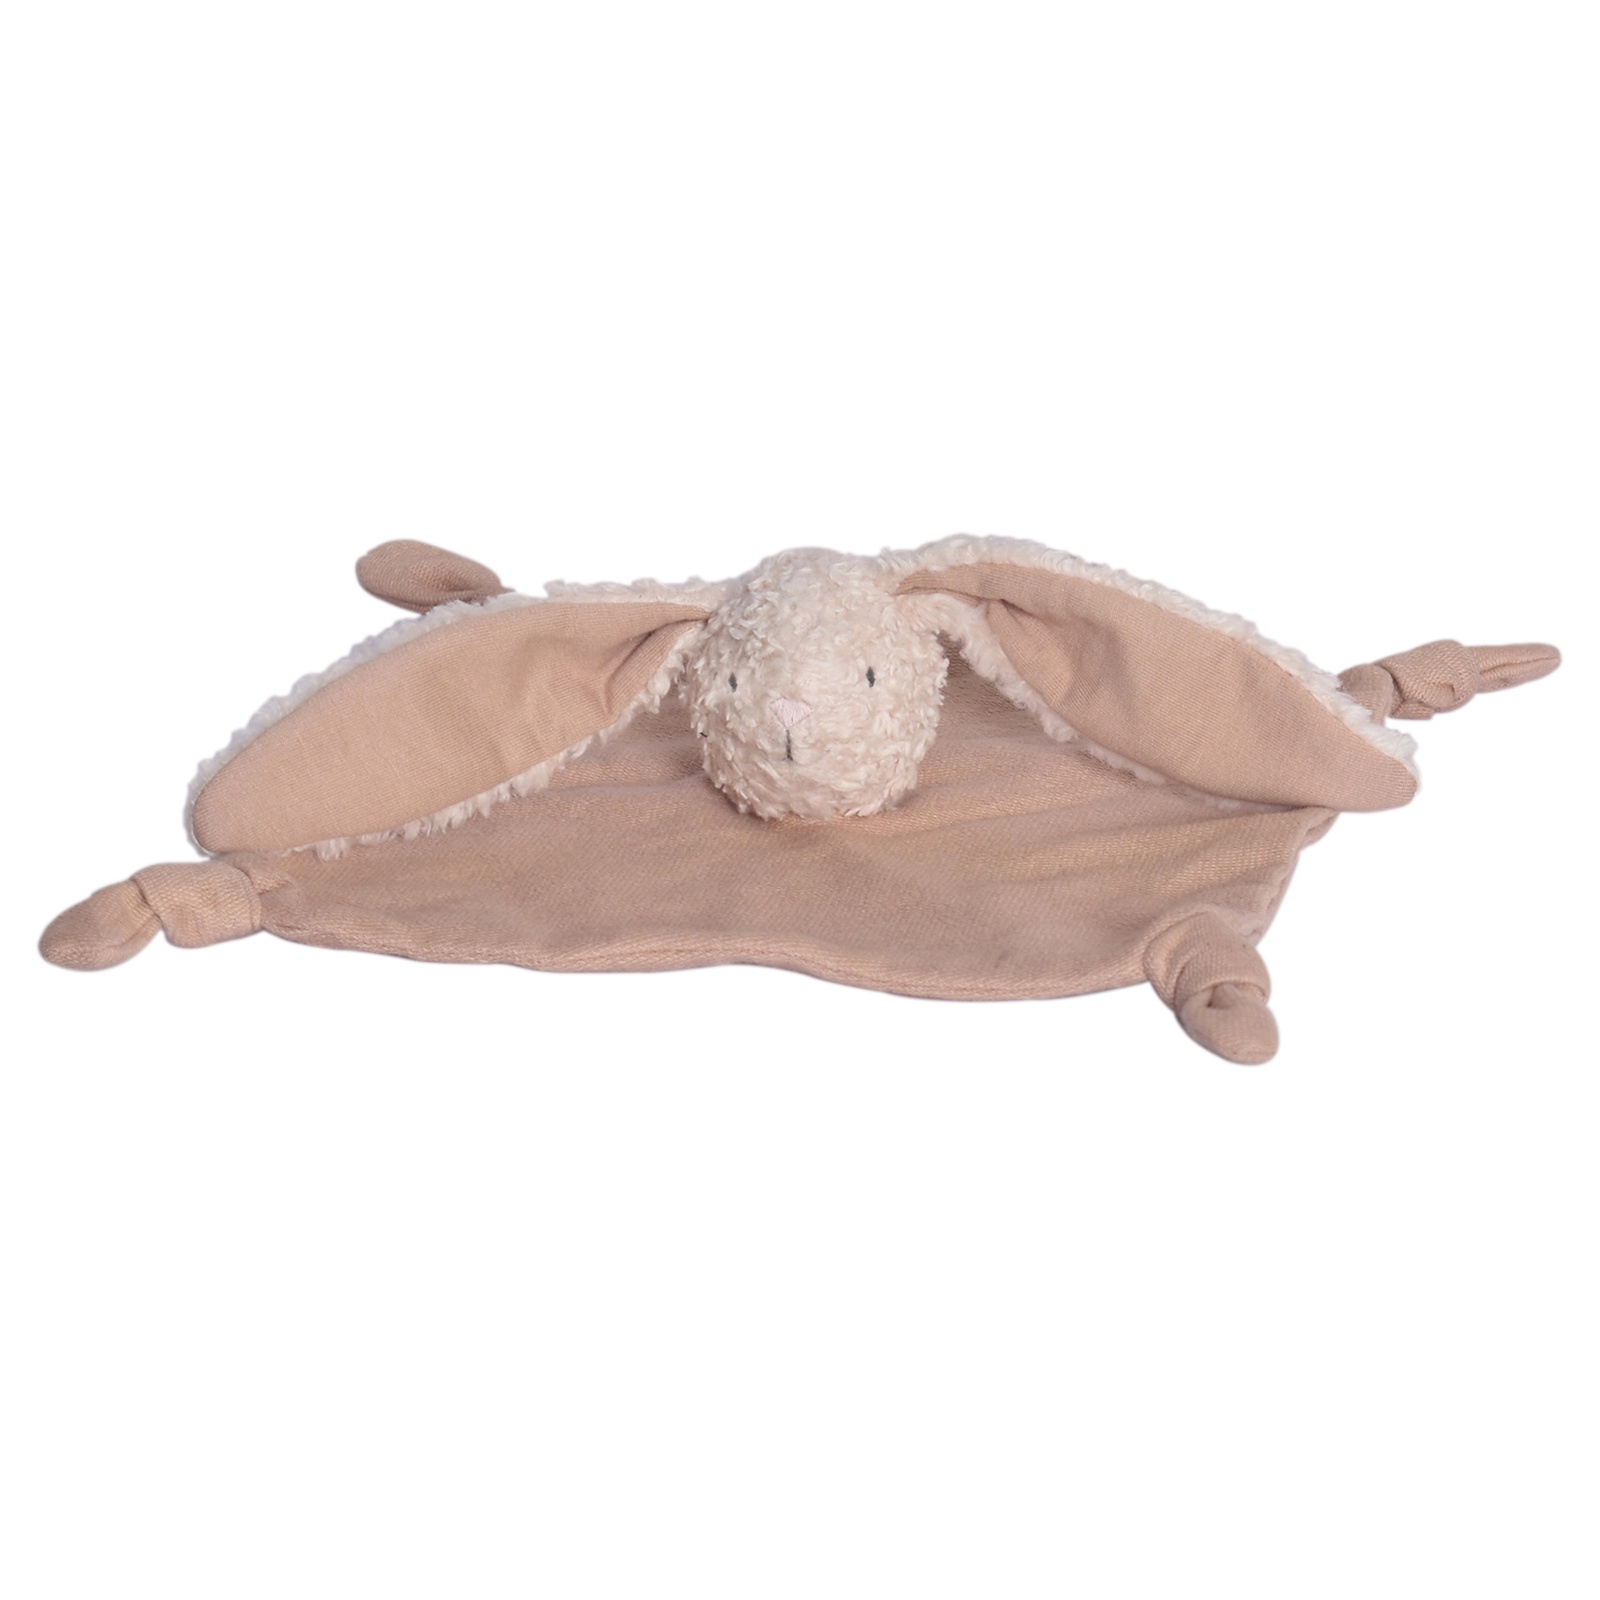
Munequitas Brand Organic Bunny Comforter
Our Munequitas Brand adorable bunny organic lovey is perfect to share with a special little friend as they enjoy comforting snuggles. This organic comforter is soft and soothing for your little one. • Easy for little fingers to grip and maneuver. • Please refer packaging for further care and safety instructions. Size: 12" x 12" Natural-Sustainable-Ethical-Handmade Socially Responsible Manufacturing Made in Sri Lanka
Brand: Tikiri Toys
Category: Baby & Toddler > Baby Toys & Activity Equipment > Baby Soothers > Plush Toys